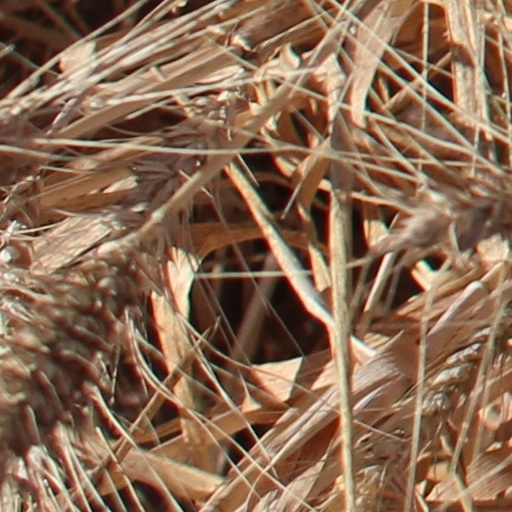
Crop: wheat